Mark Zuckerberg

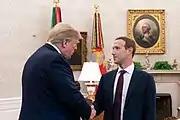
With then President Donald Trump at the White House in September 2019

Zuckerberg placed a statement on his Facebook wall on December 9, 2015, which said that he wants "to add my voice in support of Muslims in our community and around the world" in response to the aftermath of the November 2015 Paris attacks and the 2015 San Bernardino attack. The statement also said that Muslims are "always welcome" on Facebook, and that his position was a result of the fact that, "as a Jew, my parents taught me that we must stand up against attacks on all communities."